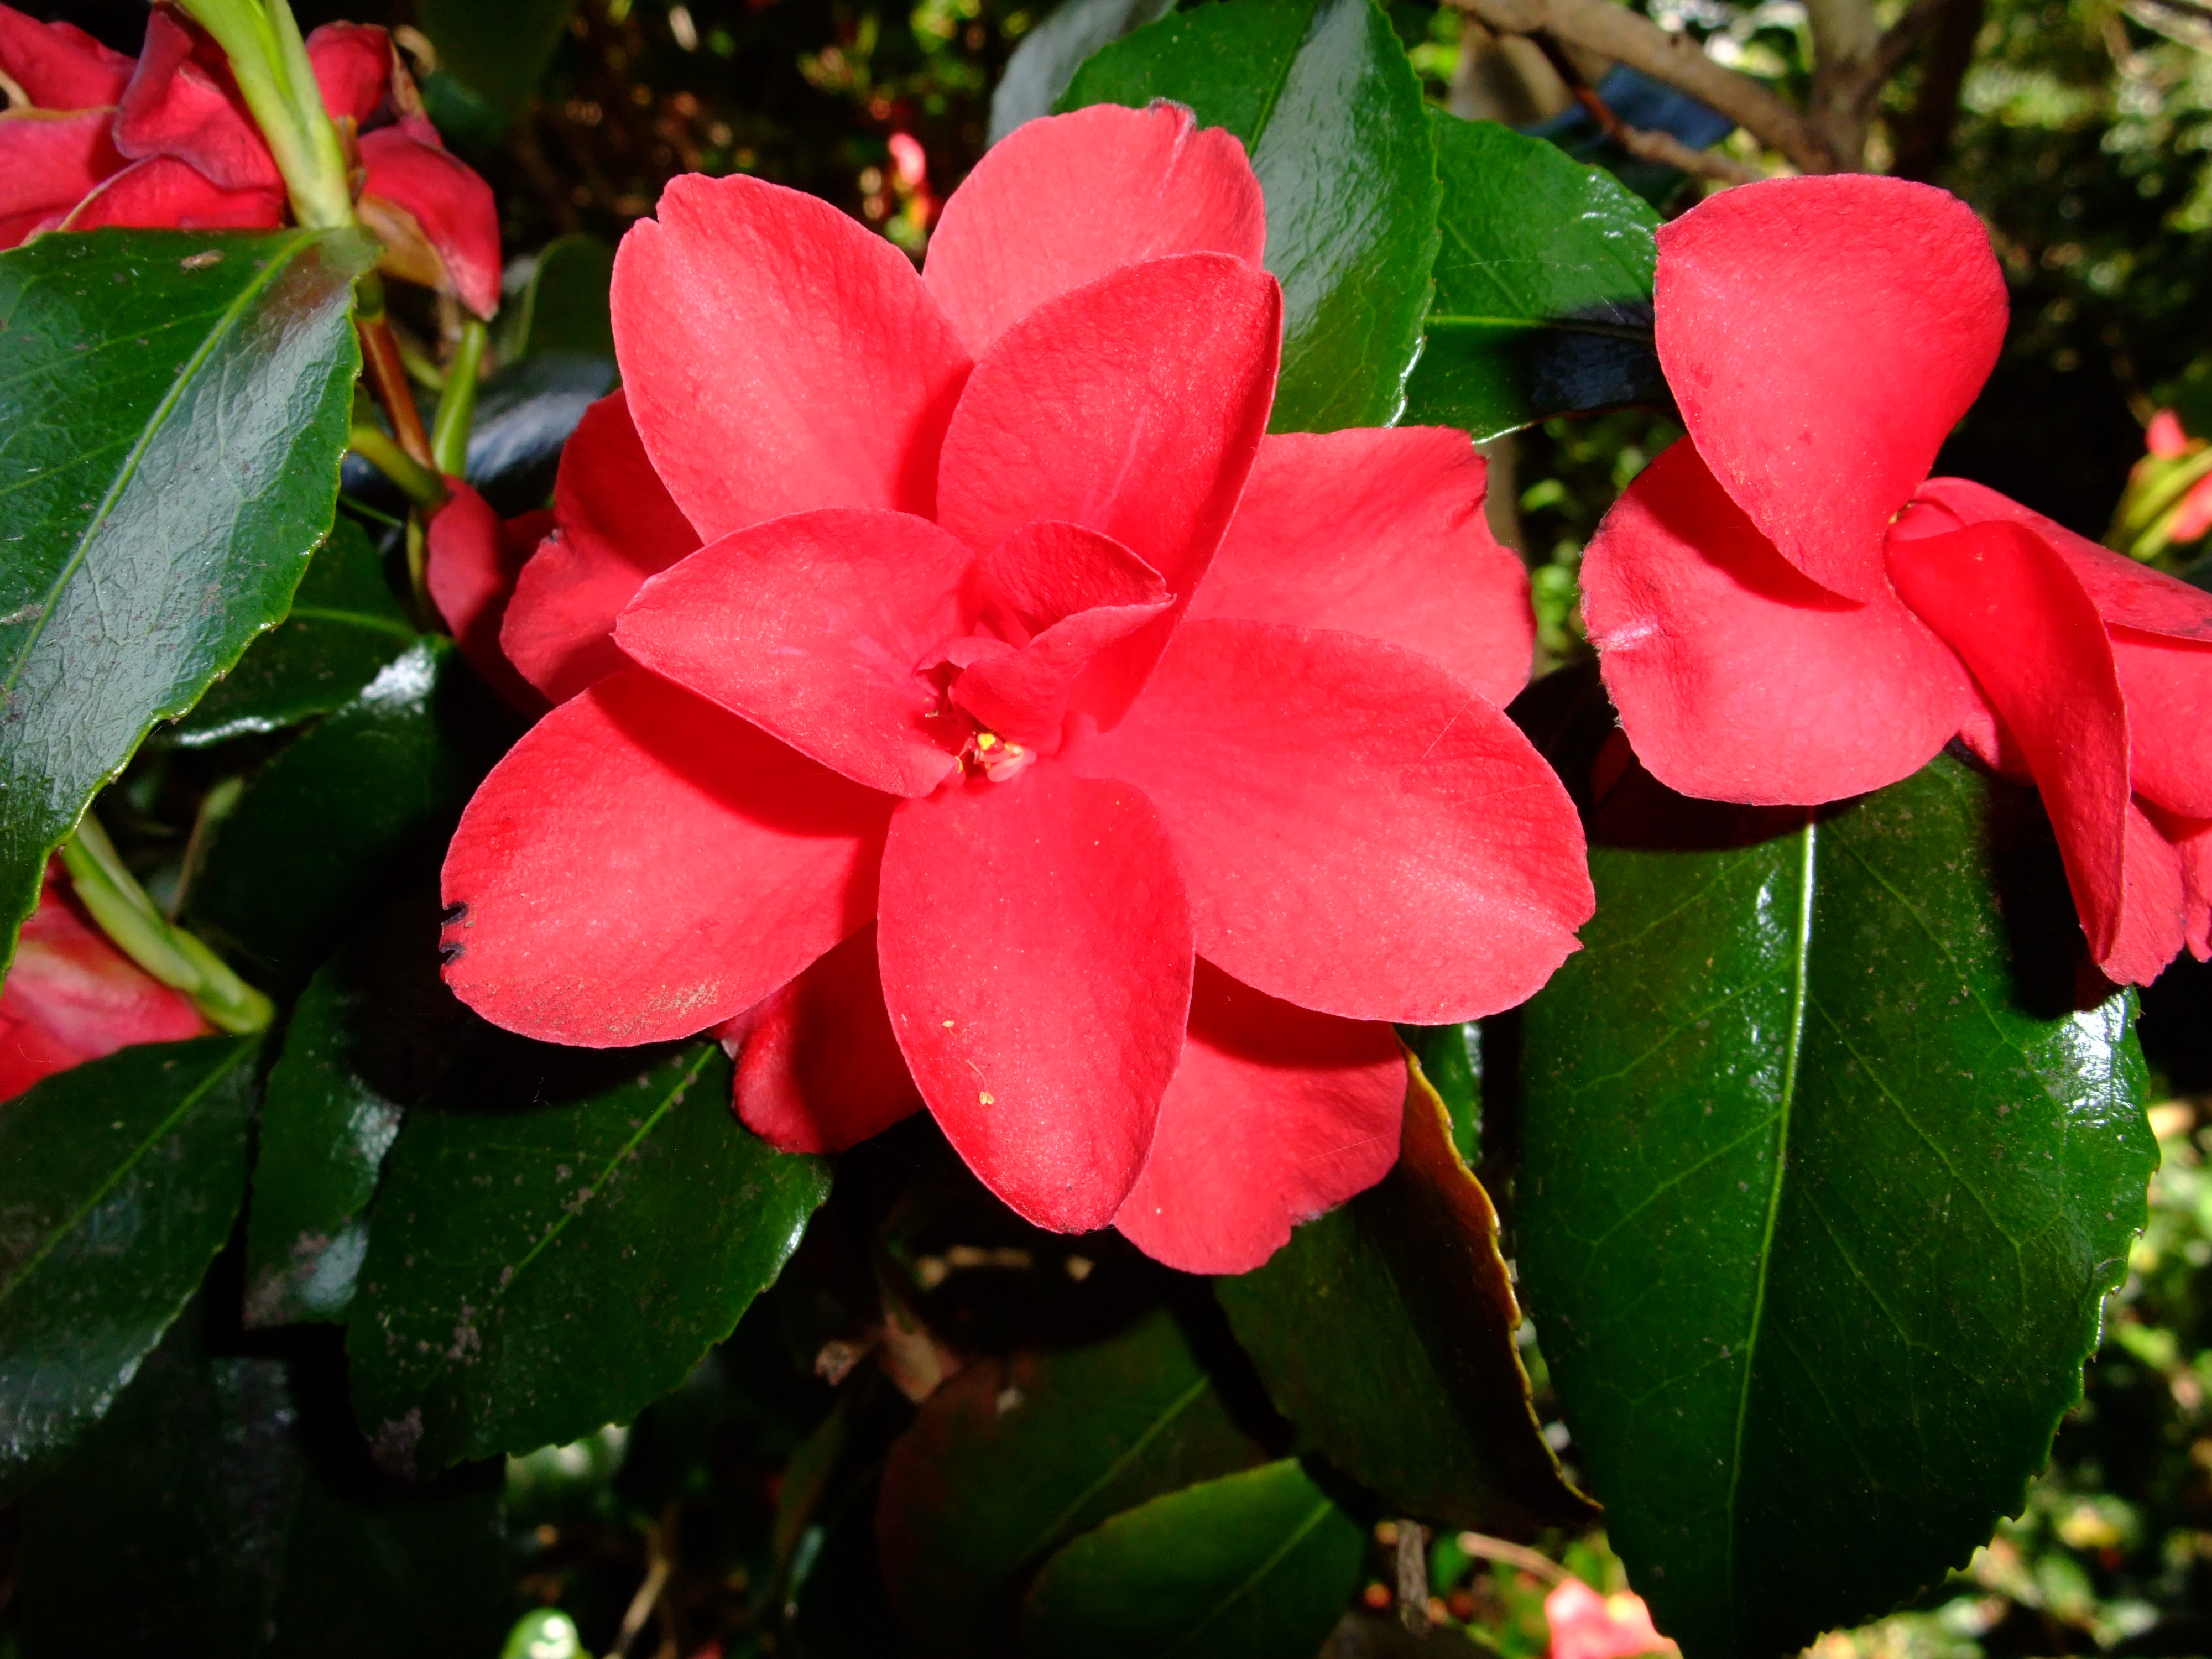
blossom, plant, leaf, flower, petal, bloom, floral, foliage, red, color, botany, garden, flora, freshness, red flower, leaves, sunny, decorative, shrub, bright, summer flowers, theaceae, flowering plant, busy lizzie, woody plant, land plant, camellia sasanqua, japanese camellia